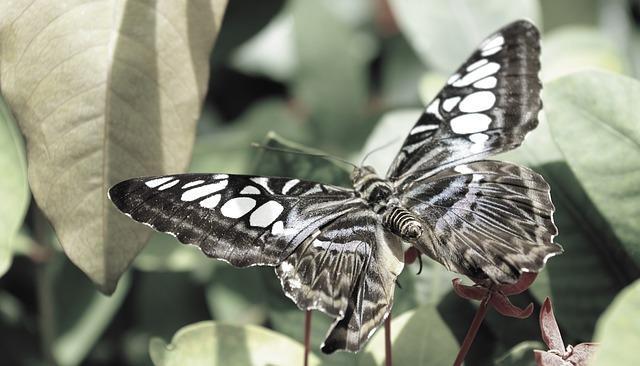
butterfly